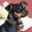
Label: dog